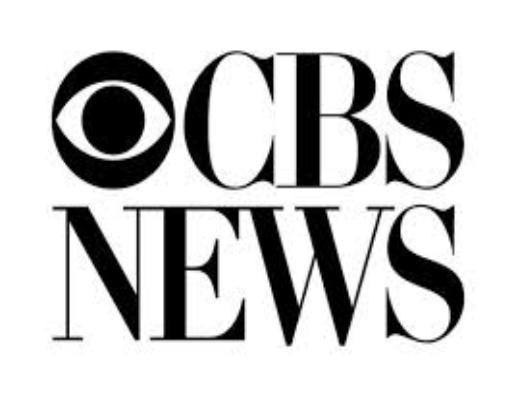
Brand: CBS
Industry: Others